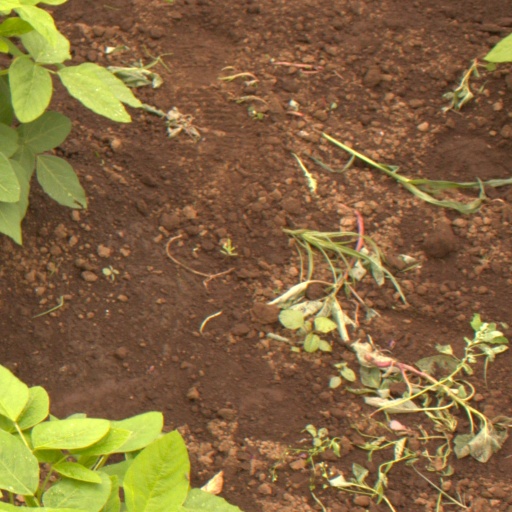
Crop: soybean